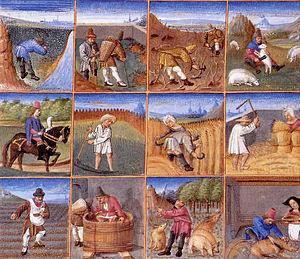
Calendrier extrait du Rustican, de Pietro Crescenzi
Août ou aout est le huitième mois des calendriers grégorien et julien.
Avril est le quatrième mois des calendriers julien et grégorien. À l’origine, c’était le deuxième mois du calendrier romain.
Juin est le sixième mois des calendriers grégorien et julien. À l’époque antique, c’était le quatrième mois du calendrier romain.
Décembre est le douzième et dernier mois des calendriers grégorien et julien. Ce mois dure 31 jours. Il est le premier mois de l’hiver dans l’hémisphère nord et le premier mois de l’été dans l’hémisphère sud.
Mars est le troisième mois de l’année dans les calendriers julien et grégorien. C’est aussi le premier mois du printemps dans l’hémisphère nord.
Juillet est le septième mois des calendriers grégorien et julien.
Octobre est le dixième mois des calendriers grégorien et julien, le sixième mois de l'année à compter 31 jours. Il est le deuxième mois de l'automne météorologique dans l'hémisphère nord, alors qu'il est associé au printemps dans l'hémisphère sud.
Les réserves de céréales constituent un élément vital pour la survie des groupes humains. Apparue aux environs de la révolution néolithique, la maîtrise du stockage des céréales est essentielle dans l'organisation de la plupart des sociétés car elle est impliquée dans trois activités humaines majeures :
Pietro de' Crescenzi était un magistrat et un agronome italien du XIIIᵉ siècle, qui fut également un écrivain, auteur d’un traité, le Ruralium commodorum opus.
Septembre est le neuvième mois des calendriers grégorien et julien.
Mai est le cinquième mois des calendriers grégorien et julien. À l’origine, c’était le troisième mois du calendrier romain.
Janvier est le premier mois des calendriers grégorien et julien, l'un des sept mois possédant 31 jours.
Novembre est le onzième mois des calendriers grégorien et julien. Ce mois dure 30 jours. Il est le troisième mois de l'automne météorologique dans l'hémisphère nord, alors qu'il est associé au printemps dans l'hémisphère sud, mais aussi le premier mois hivernal.